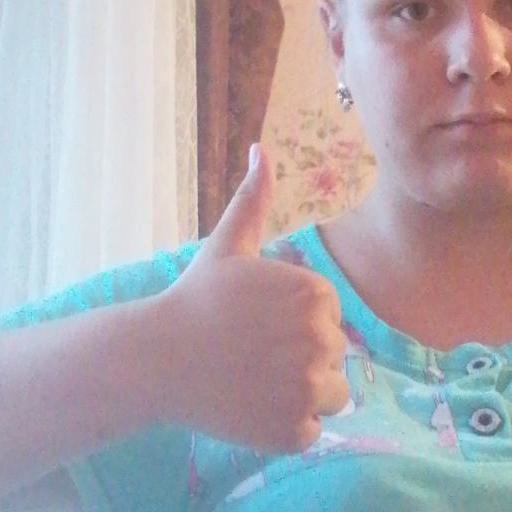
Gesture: like